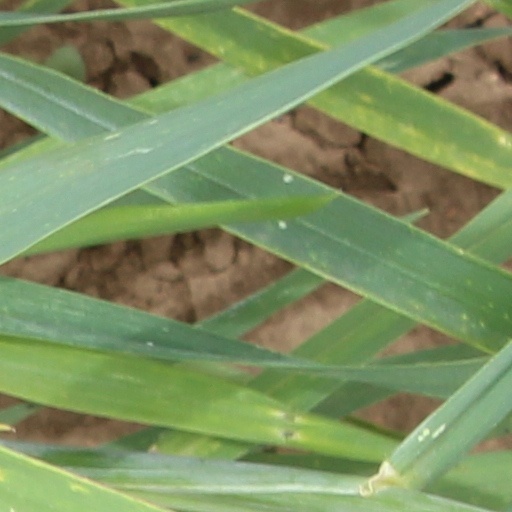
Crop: wheat